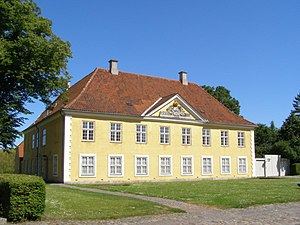
Søofficers-Foreningen / Søofficers-Foreningen stiftes
Søofficers-Foreningens domicil har siden 2014 været Kommandantgården på Kastellet.
Søofficers-Foreningen er en dansk forening af søofficerer, som H.K.H. Kronprins Frederik er protektor for.